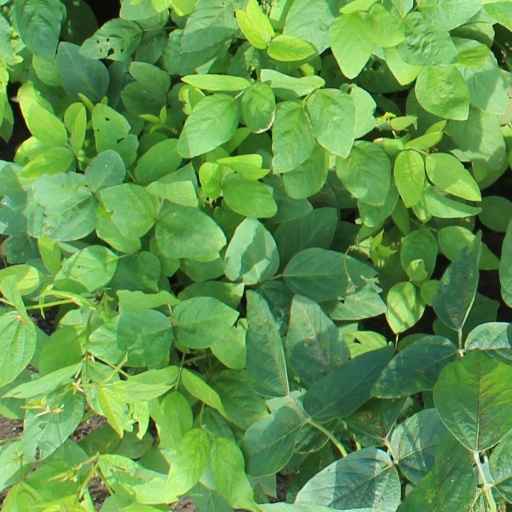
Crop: soybean